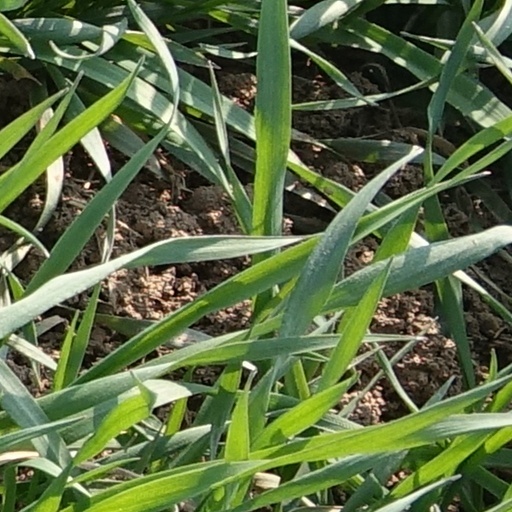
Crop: wheat